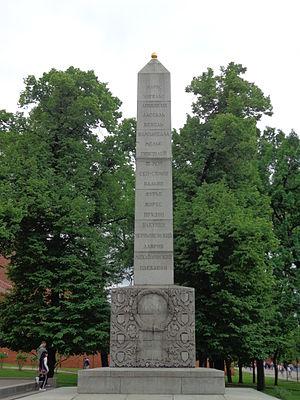
Obélisque dans le jardin d'Alexandre, Moscou This is a photo of a cultural heritage object in Russia, number: 7710413000 This template and pages using it are maintained by the Russian WLM team. Please read the guidelines before making any changes that can affect the monuments database!